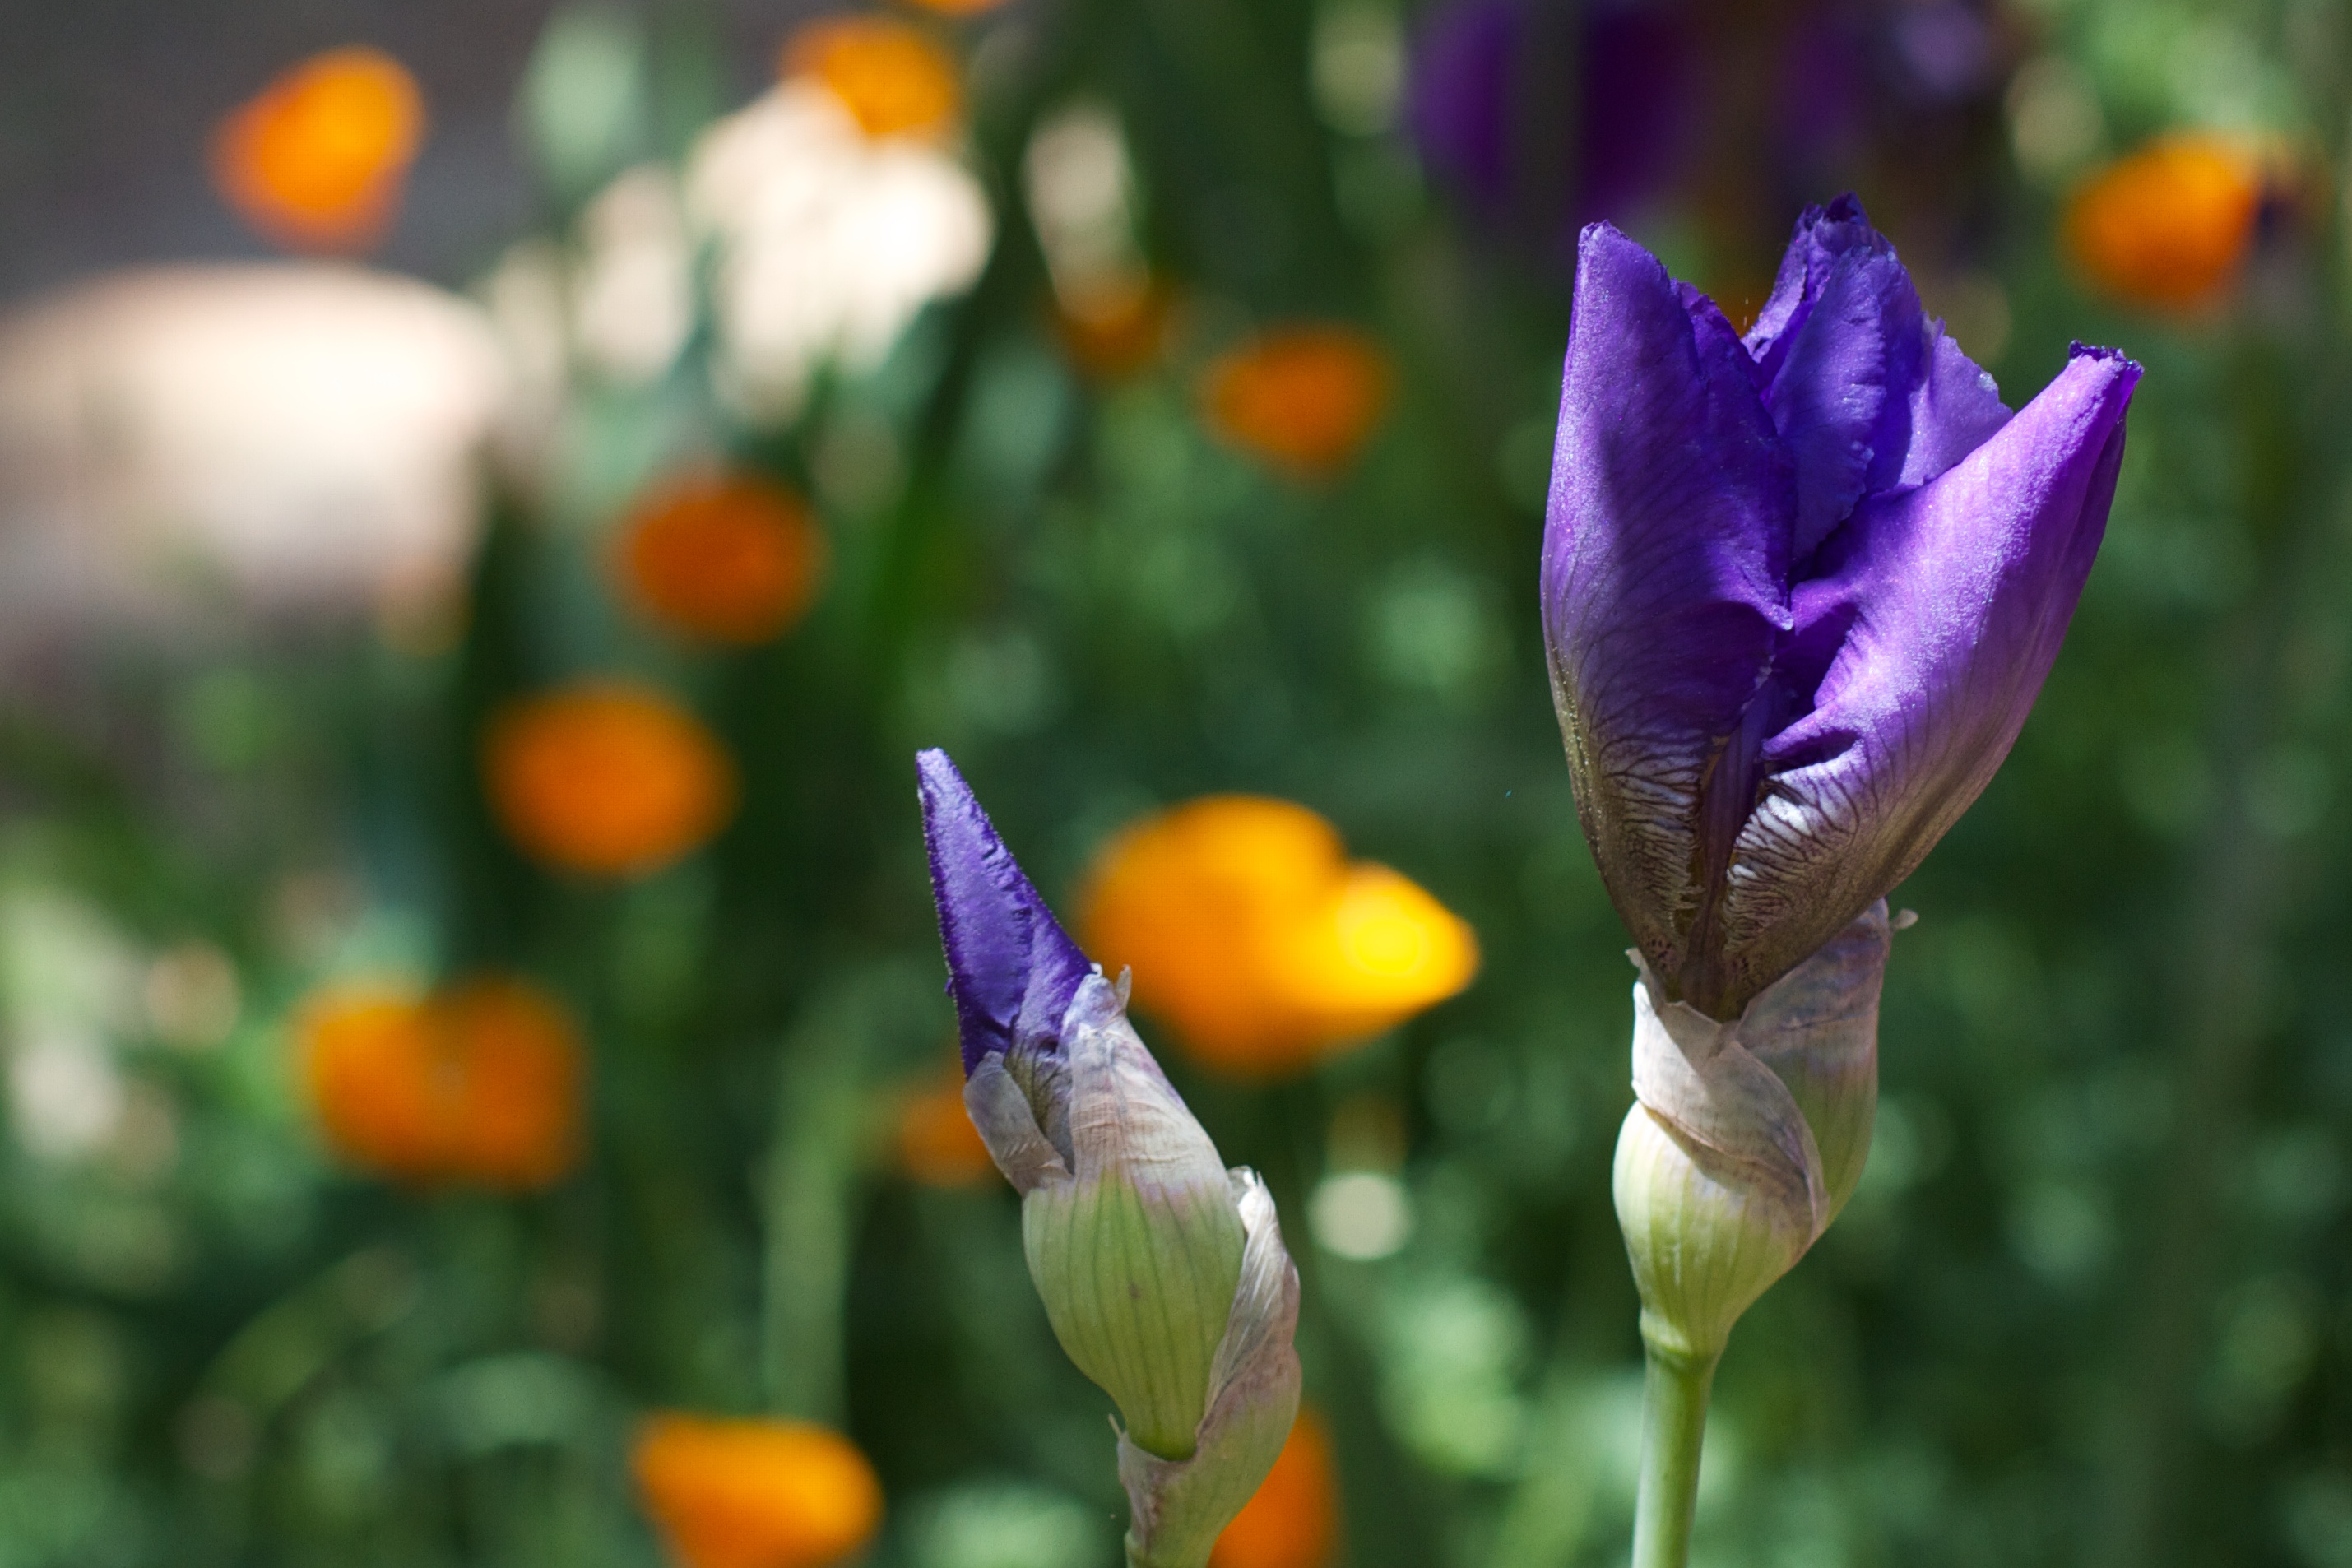
nature, blossom, plant, leaf, flower, petal, botany, flora, wildflower, close up, iris, eye, crocus, macro photography, flowering plant, land plant, iris family